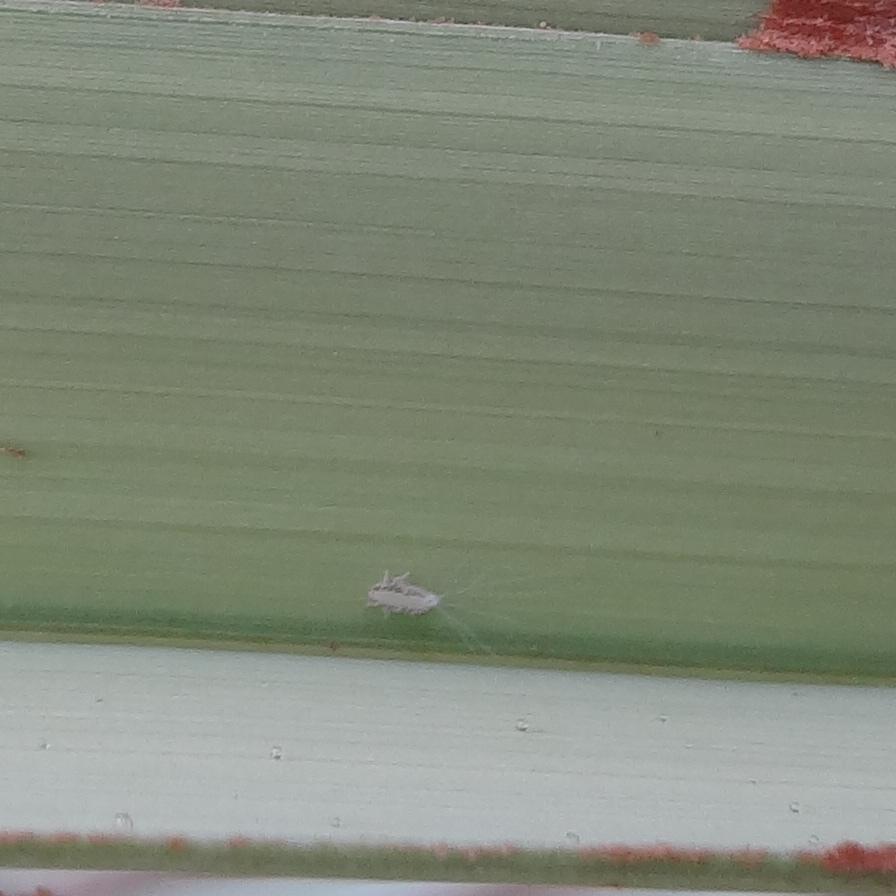
Label: Bug